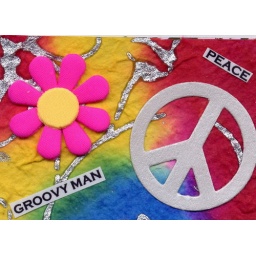
Atc imspired by Hippies used some batik paper a fabric flower and peace sign is cut from a die.